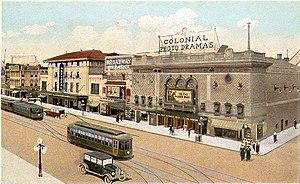
Richmond est la capitale du Commonwealth de Virginie, aux États-Unis. Comme toutes les communes de Virginie constituées en tant que villes, c'est une ville indépendante qui ne fait partie d'aucun comté. Ancienne capitale de la Confédération sudiste entre 1861 et 1865, c'est aujourd'hui un centre financier, administratif, culturel et universitaire situé à 160 km au sud de Washington, la capitale fédérale. Levar Stoney, démocrate, est le maire depuis le 1ᵉʳ janvier 2017. Richmond est le centre de la région métropolitaine de Richmond et du Grand Richmond. Selon les chiffres du Bureau du recensement des États-Unis, la population de la commune était de 204 214 habitants, au sein de la troisième plus grande agglomération de Virginie avec 1 258 251 habitants. Entourée par les comtés de Henrico et Chesterfield, la ville est située à l'intersection de l'Interstate 95 et Interstate 64, et entouré par l'Interstate 295 et la Virginia State Route 288.
Frank Julian Sprague était un officier de la marine des États-Unis et un inventeur qui a contribué au développement du moteur électrique, des automotrices électriques ainsi que des ascenseurs électriques. Ses découvertes ont eu un impact important, car elles ont permis d’accroître la taille des villes grâce à la mise en place de moyens de transport adaptés et de bâtir des quartiers d'affaires plus denses grâce à l'utilisation d'ascenseurs électriques dans les gratte-ciel. Il est connu comme le "Père de la traction électrique".